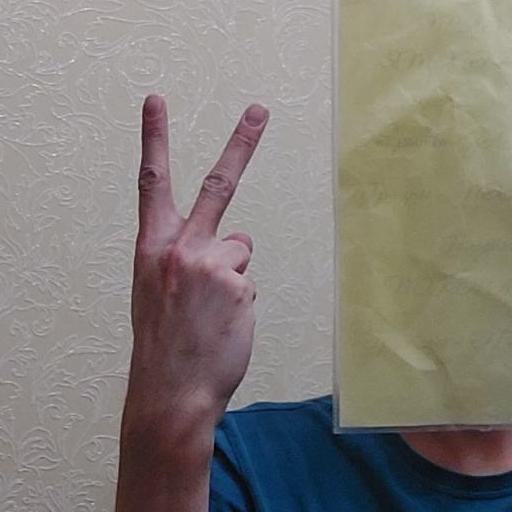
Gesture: peace_inverted